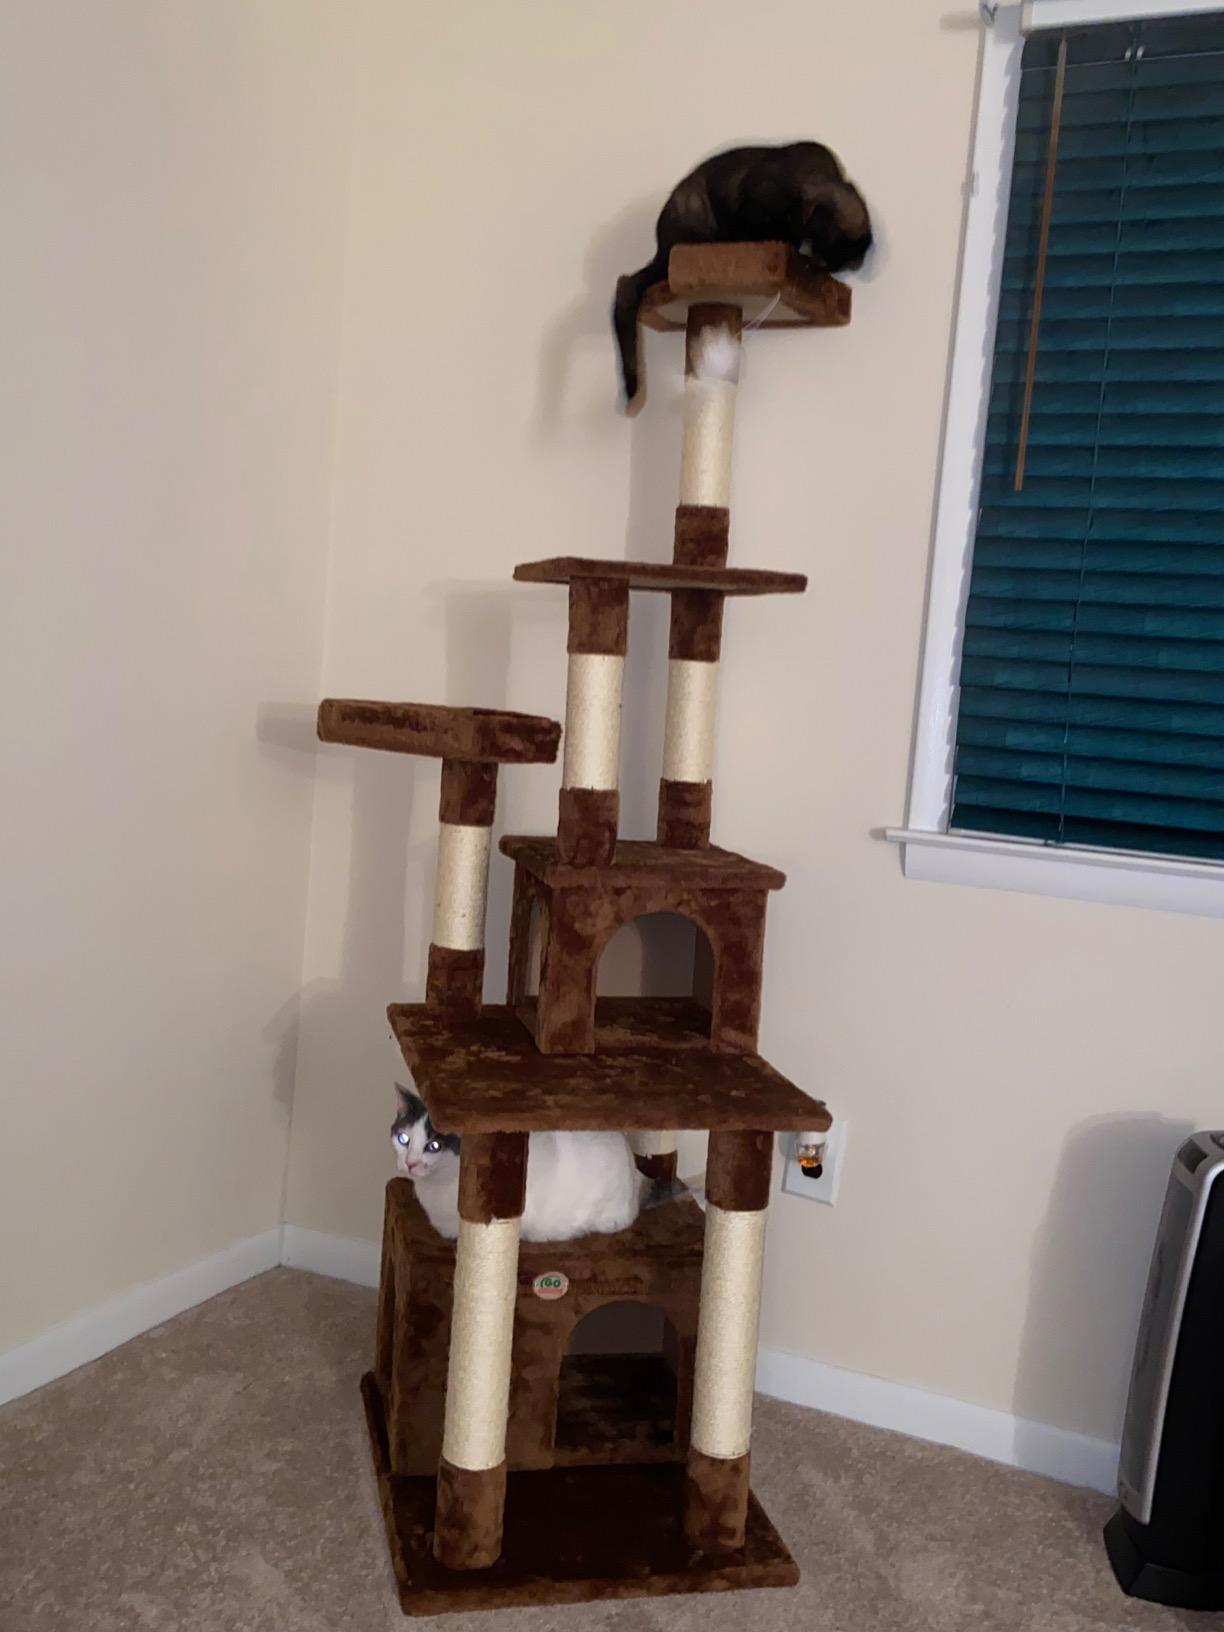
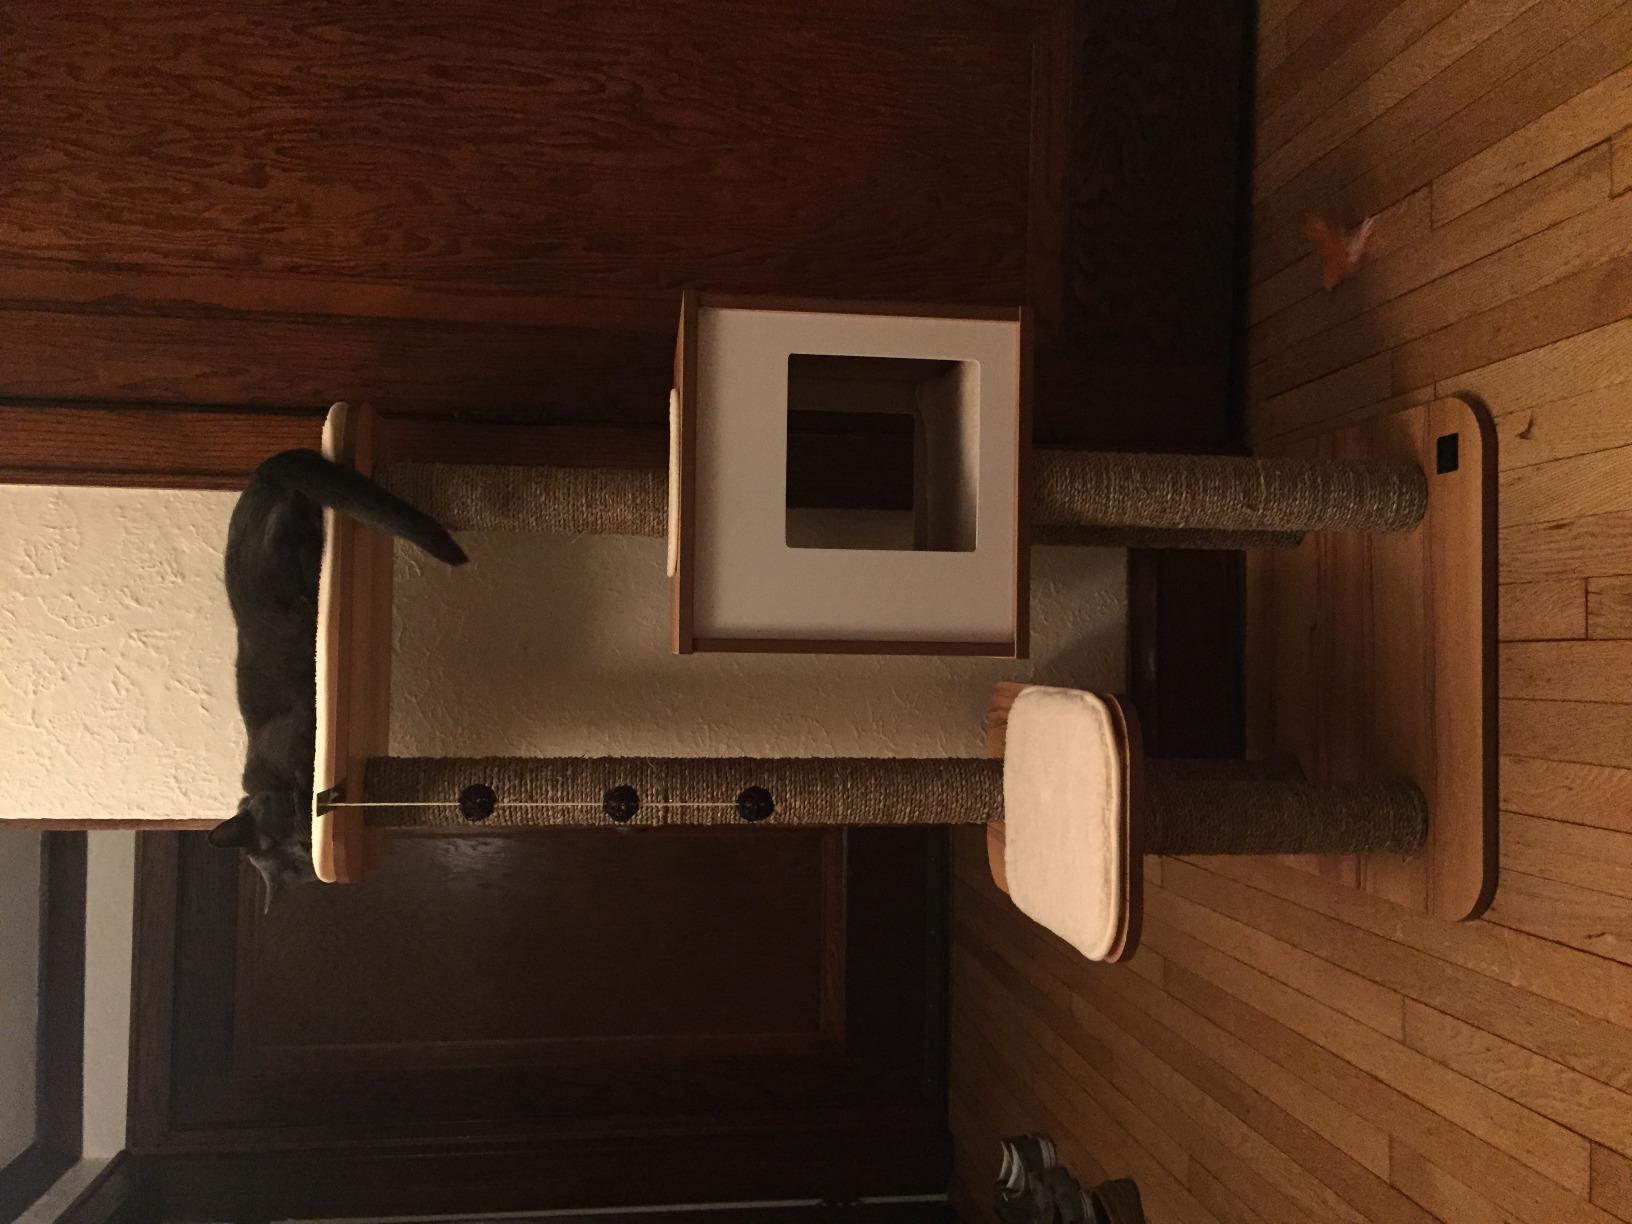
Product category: items_cat tree
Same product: no